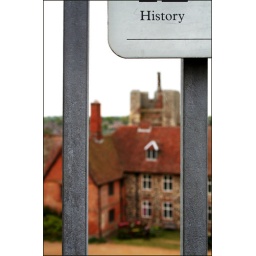
Displayed by English Heritage on the top of the castle walls in the Suffolk village of Framlingham. Worth being clear I suppose.